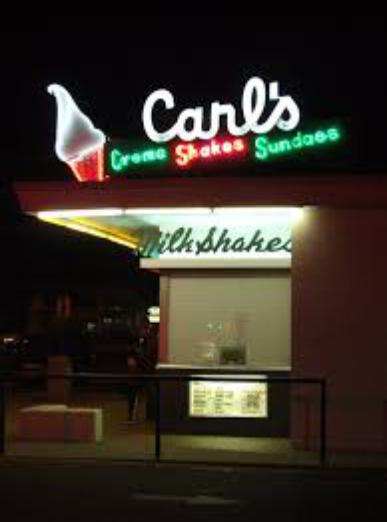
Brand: Carl's Ice Cream
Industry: Food